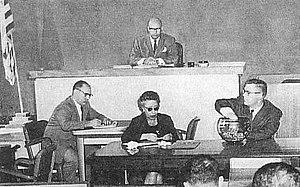
En politique, le tirage au sort permet de désigner jurés et magistrats exécutifs, législatifs et judiciaires au moyen du hasard et parmi un ensemble de candidats universel ou restreint.